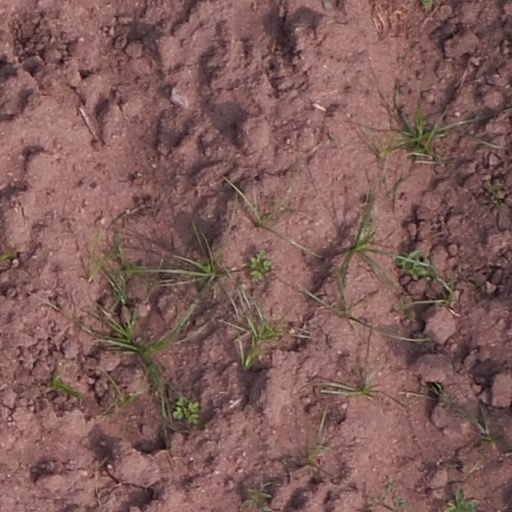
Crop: maize; corn